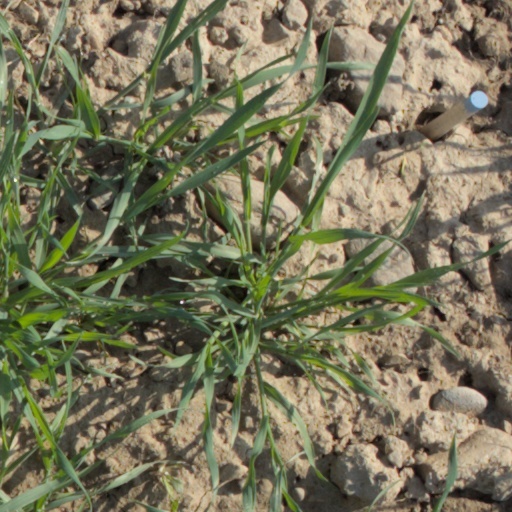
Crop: wheat